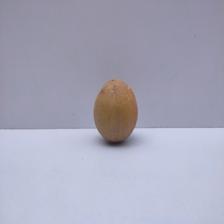
Size: Medium